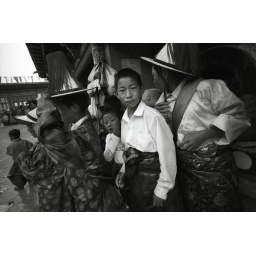
Young boys in traditional clothing stand at the sidelines of the Laru festival being celebrated in Rebkong, Tibet, July 1, 2007.